Ozone therapy

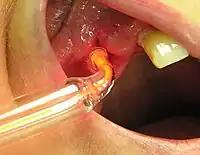
Ozone therapy as a dental procedure

Ozone therapy consists of the introduction of ozone into the body via various methods, usually involving its mixture with various gases and liquids before injection, with potential routes including the vagina, rectum, into a muscle, under the skin, or directly into a vein. Ozone can also be introduced via autohemotherapy, in which blood is drawn from the patient, exposed to ozone, and re-injected into the patient.